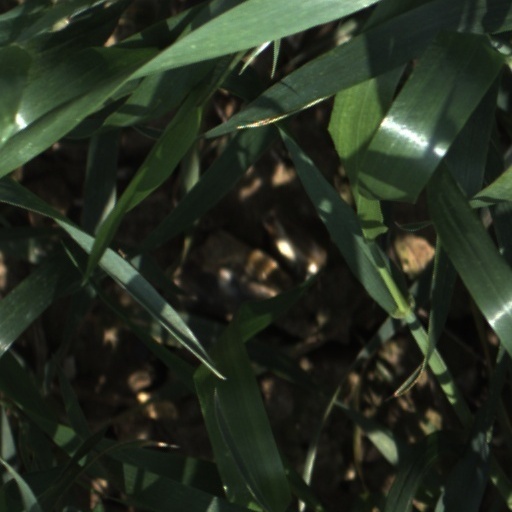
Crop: wheat